Bürglen railway station

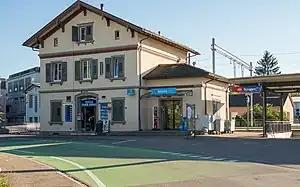
The station building in 2021

Bürglen railway station is a railway station in Bürglen, in the Swiss canton of Thurgau. It is an intermediate stop on the standard gauge Winterthur–Romanshorn line of Swiss Federal Railways.